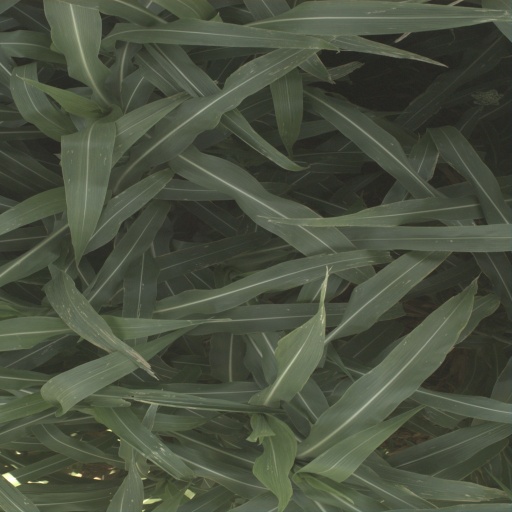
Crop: sorghum